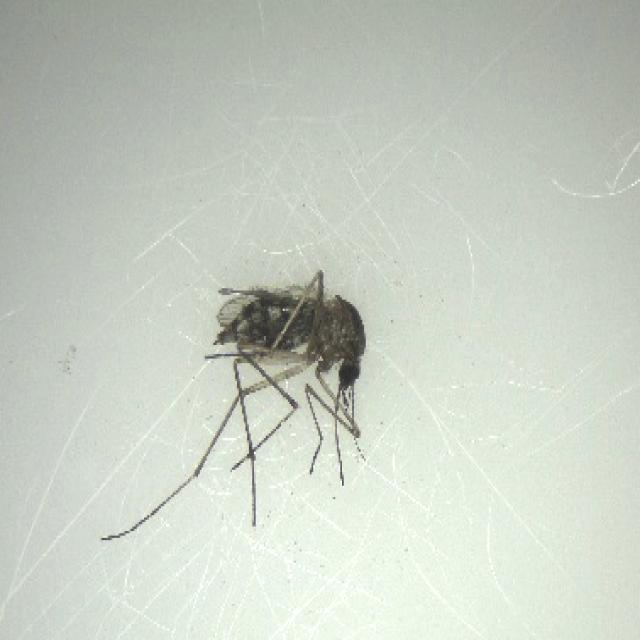
Species: aedes_vexans